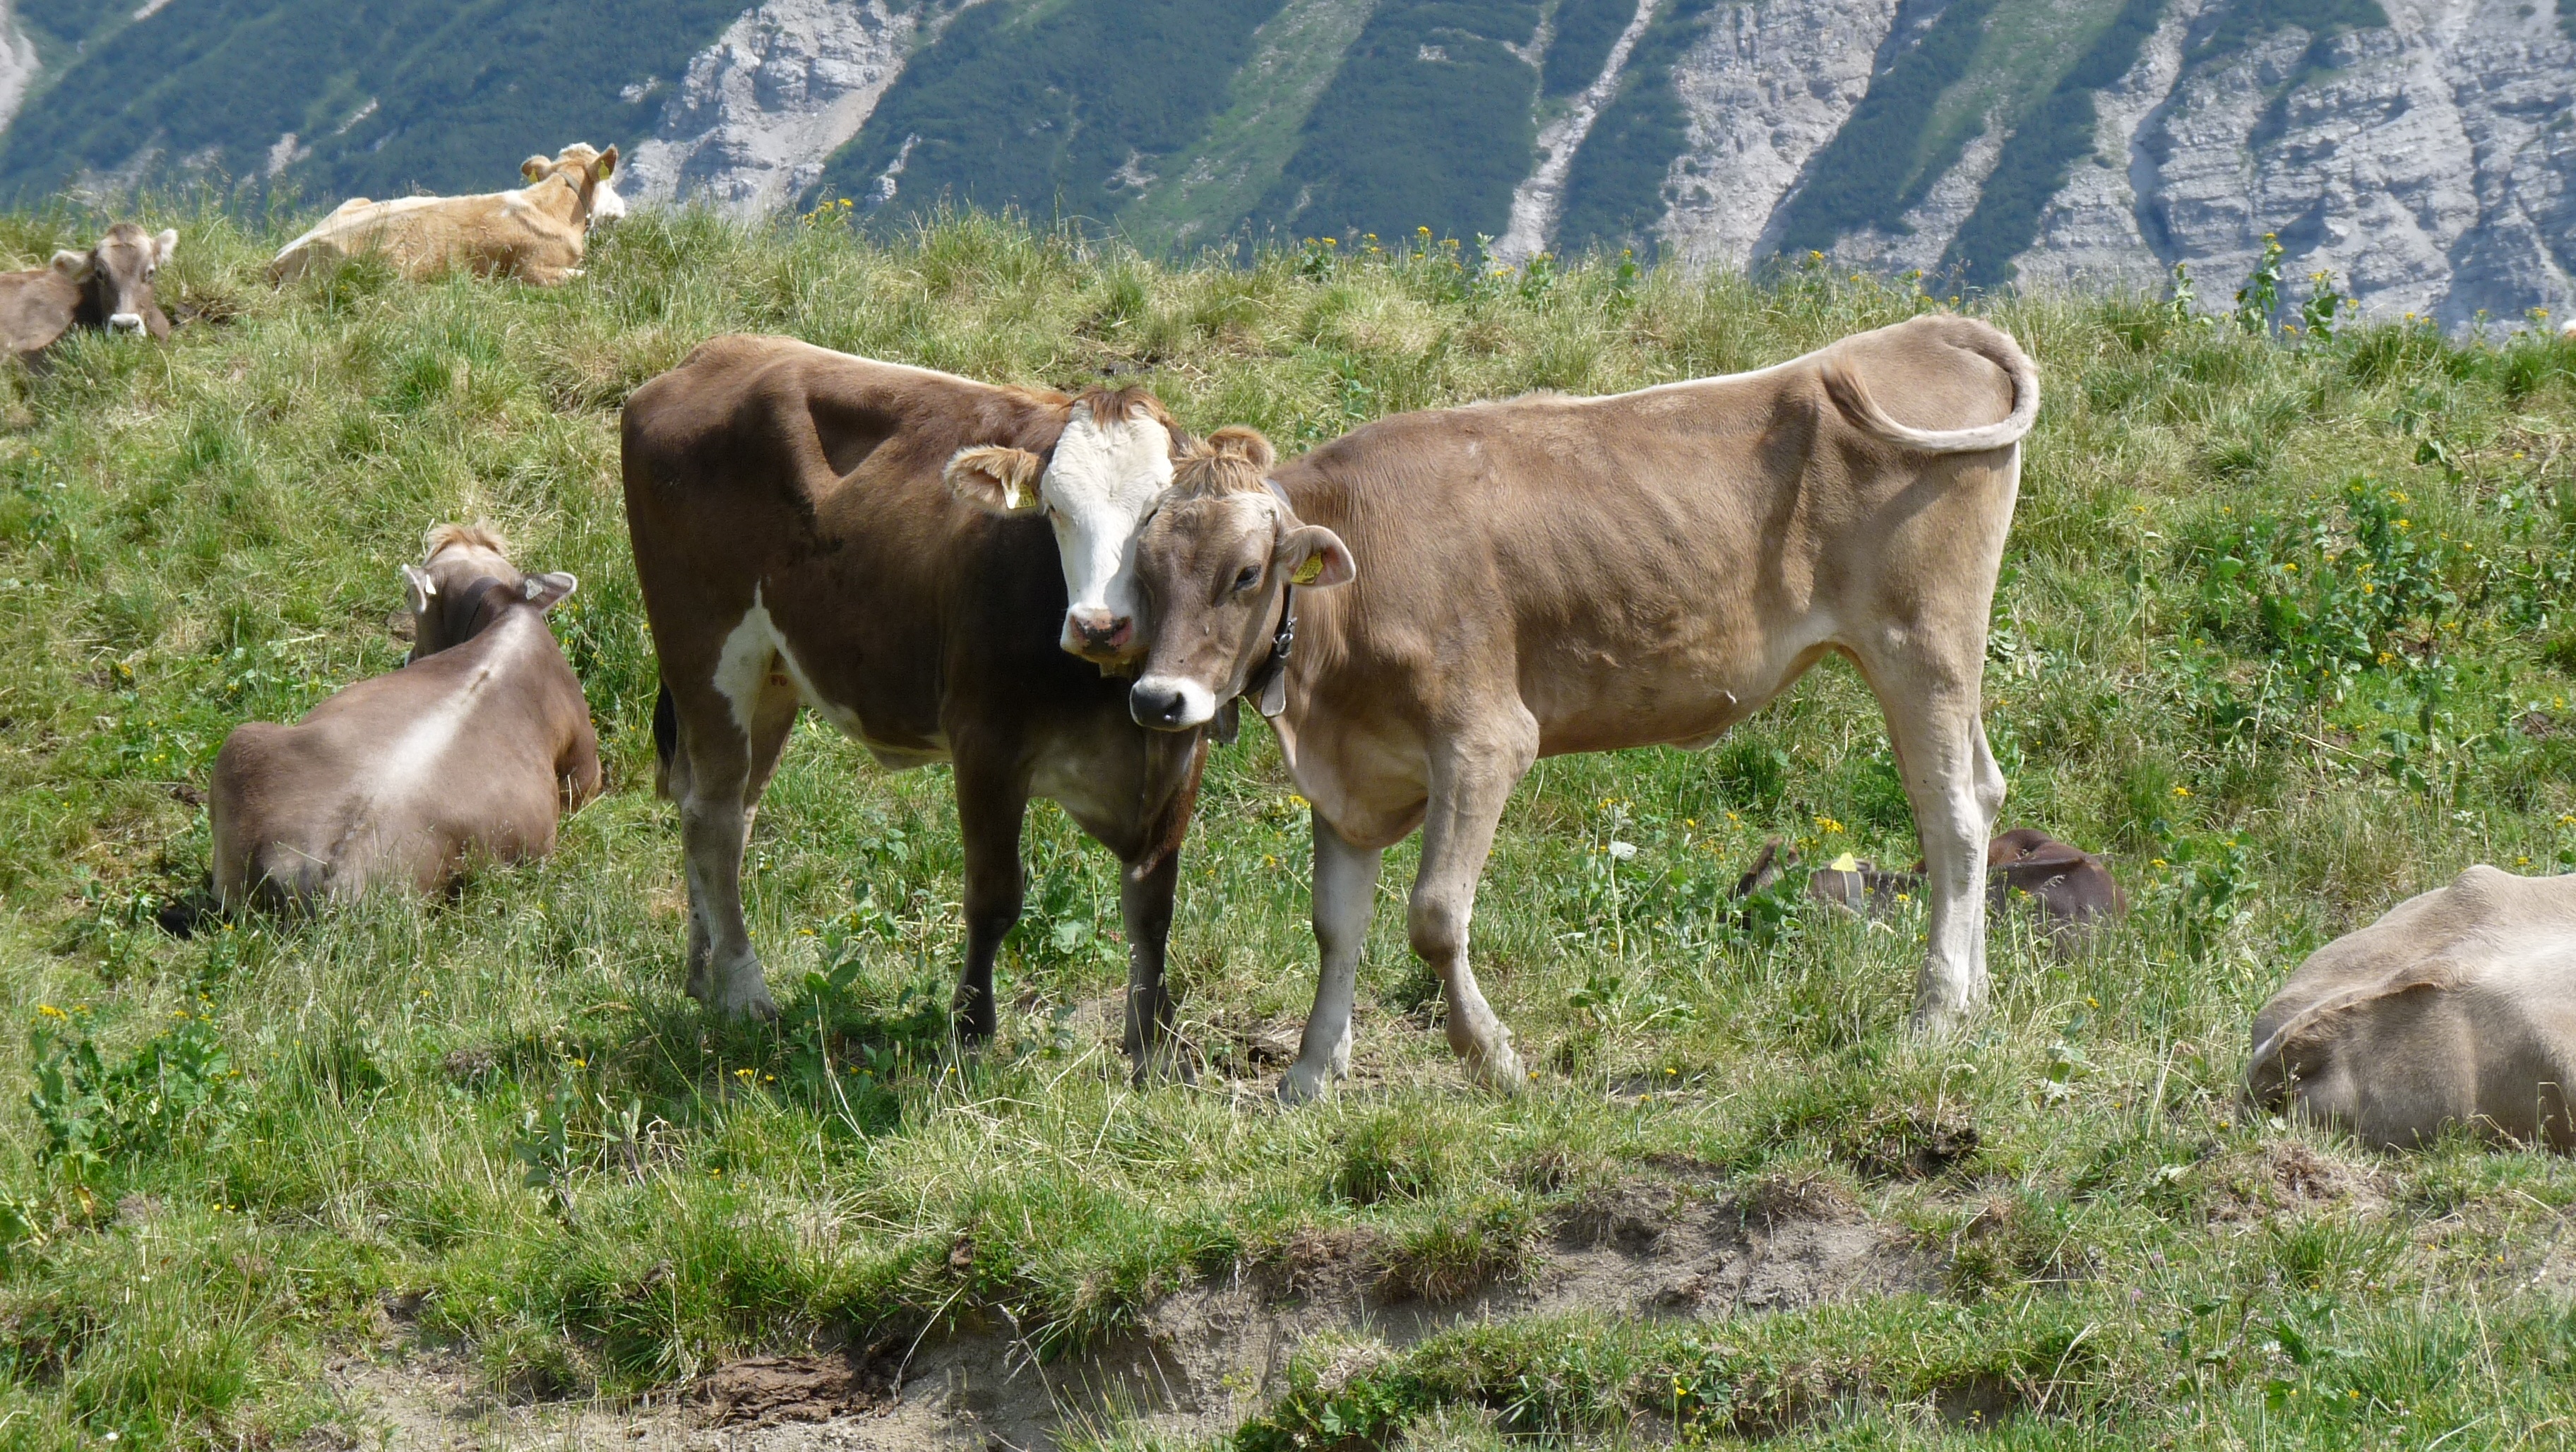
grass, hiking, field, meadow, summer, wildlife, cow, cattle, herd, pasture, grazing, holiday, mammal, beef, fauna, calf, cows, mountains, grassland, vertebrate, habitat, calves, cattle like mammal, cow goat family, allgau